Total internal reflection

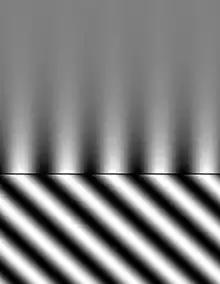
Fig.9:Depiction of an incident sinusoidal plane wave (bottom) and the associated evanescent wave (top), under conditions of total internal reflection. The reflected wave is not shown.

When standing beside an aquarium with one's eyes below the water level, one is likely to see fish or submerged objects reflected in the water-air surface (Fig.1). The brightness of the reflected image – just as bright as the "direct" view – can be startling.